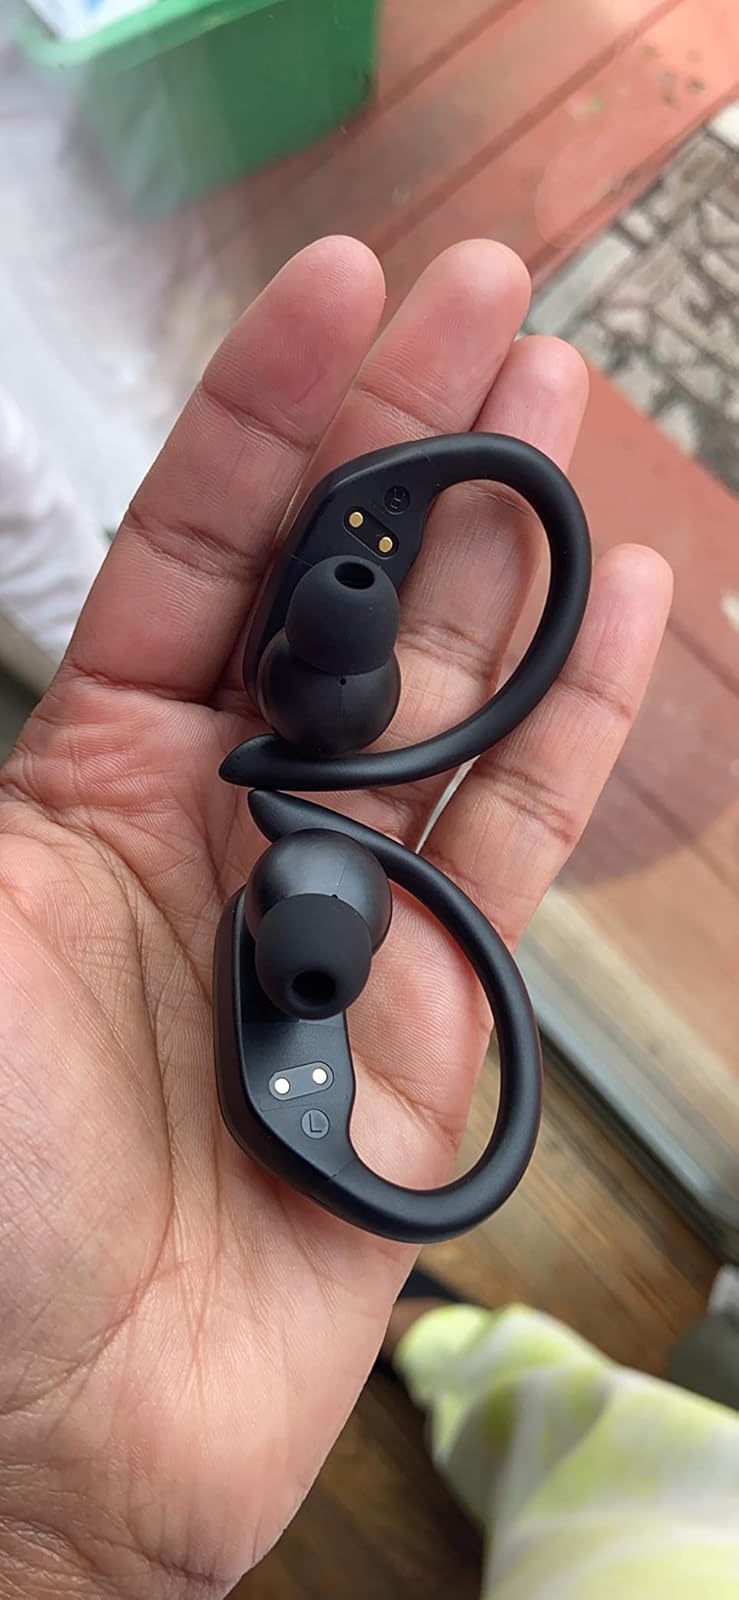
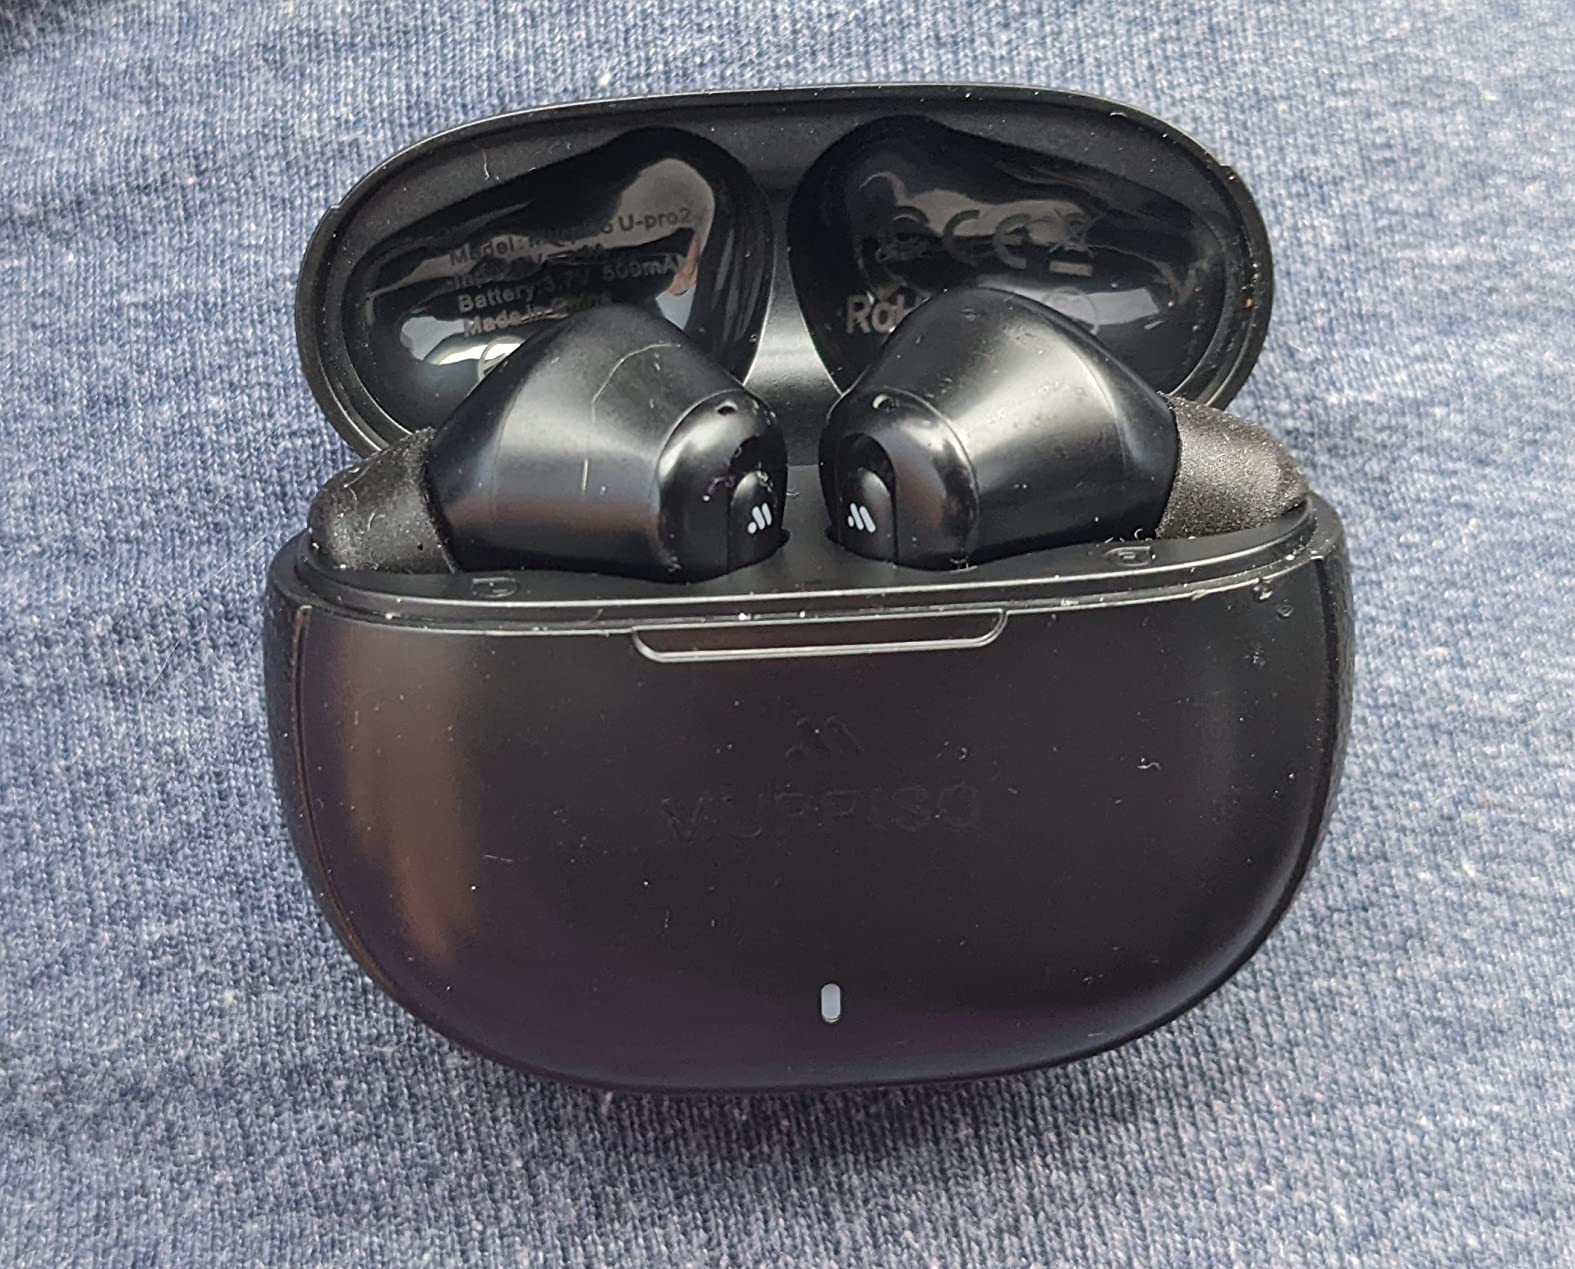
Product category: earbuds
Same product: no